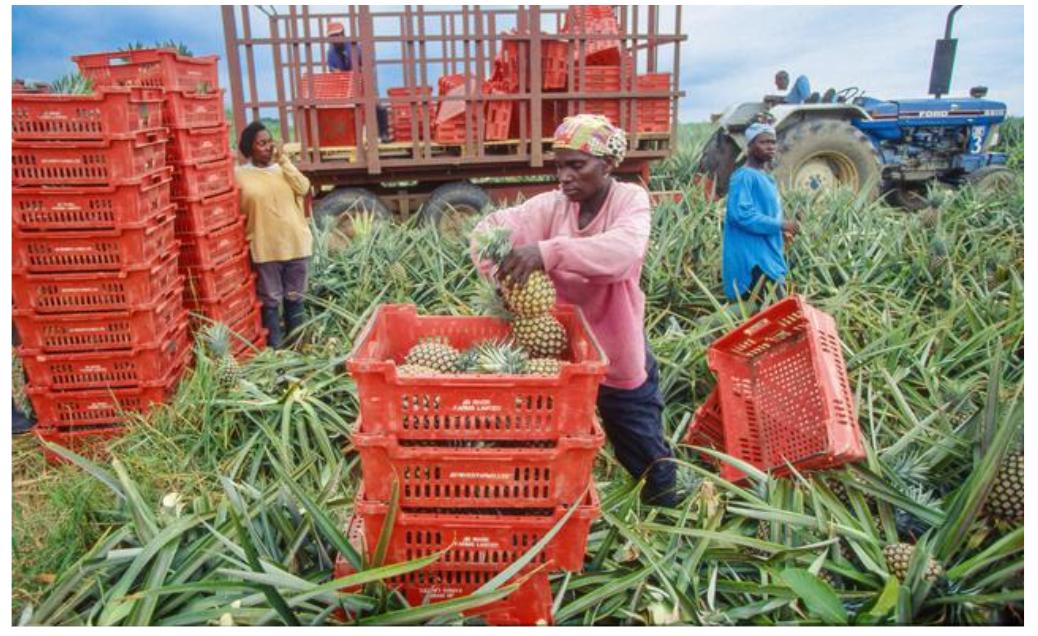
Watu watano wanaume kwa wanawake waliopo kwenye shamba kubwa la mananasi  wakiwa wamezungukwa na matenga ya plastiki yenye rangi nyekundu, pamoja na trekta likiwa limemaliza  kuvuna tayari wanaweka mazao hayo kwajili ya kwenda kuuzwa.